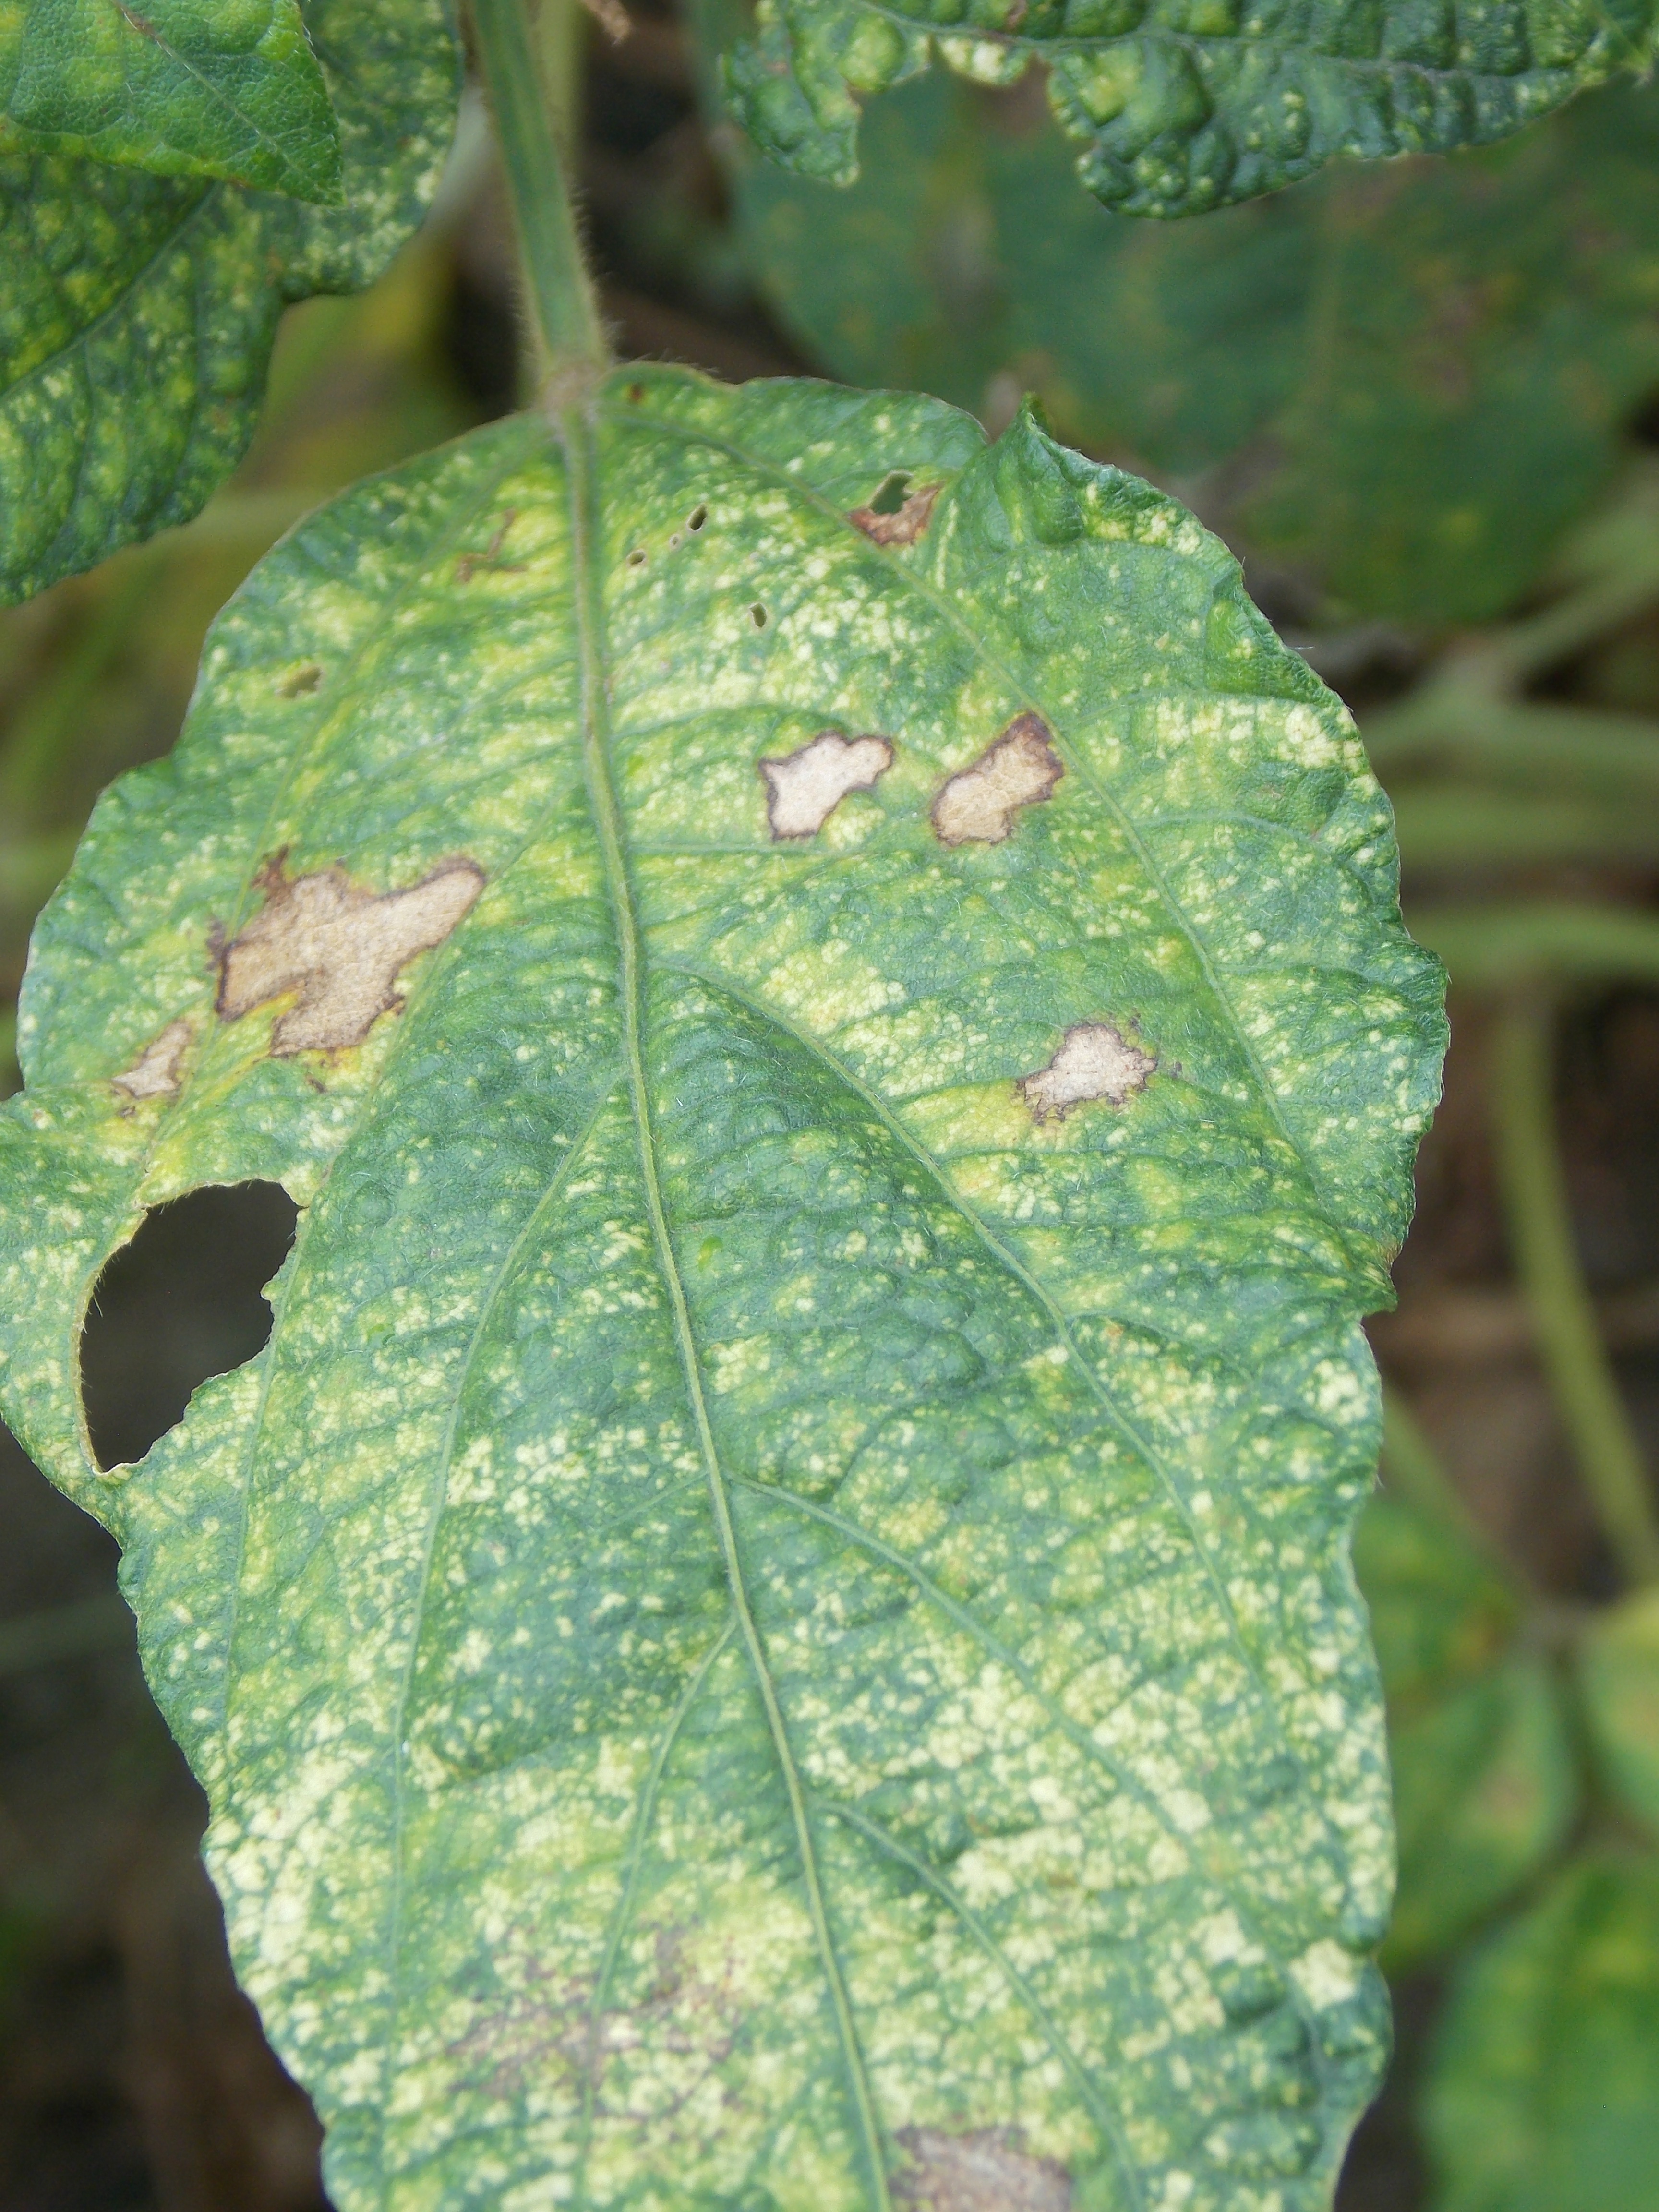
Label: Disease